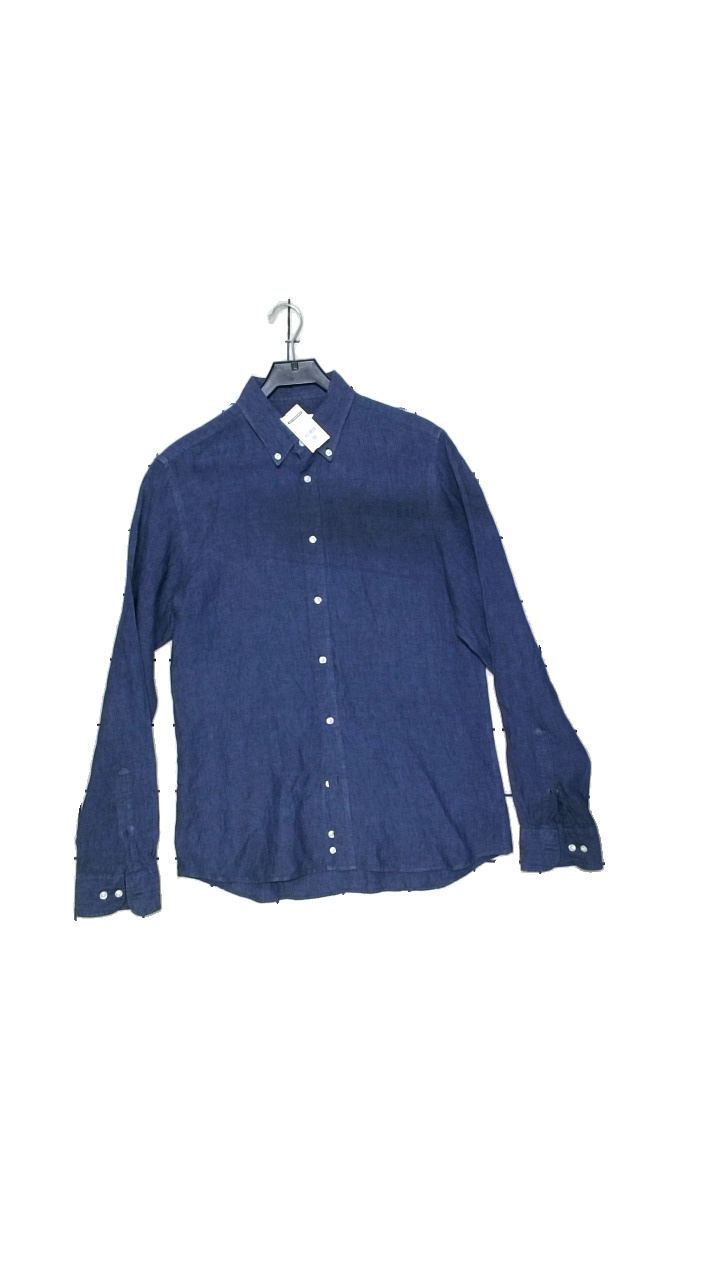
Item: Shirt (Men)
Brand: Bläck
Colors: Blue
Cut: Regular
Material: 100% linen
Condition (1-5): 4
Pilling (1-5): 2
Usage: Reuse
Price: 150-250